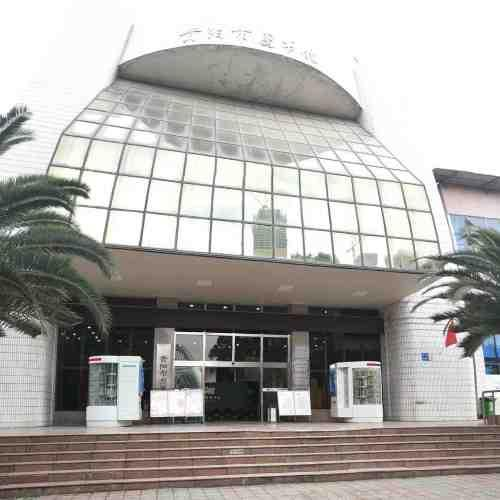
地标名称：贵阳市图书馆
所在城市：贵阳市·南明区